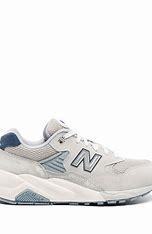
Brand: New
Model: Balance New Balance 580